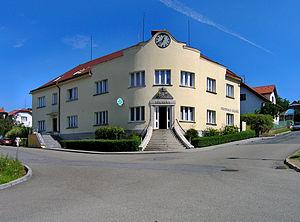
Velké Popovice est une commune du district de Prague-Est, dans la région de Bohême-Centrale, en République tchèque. Sa population s'élevait à 2 940 habitants en 2020.